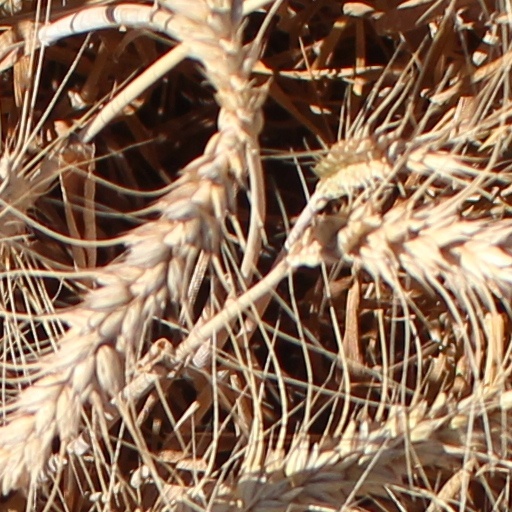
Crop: wheat